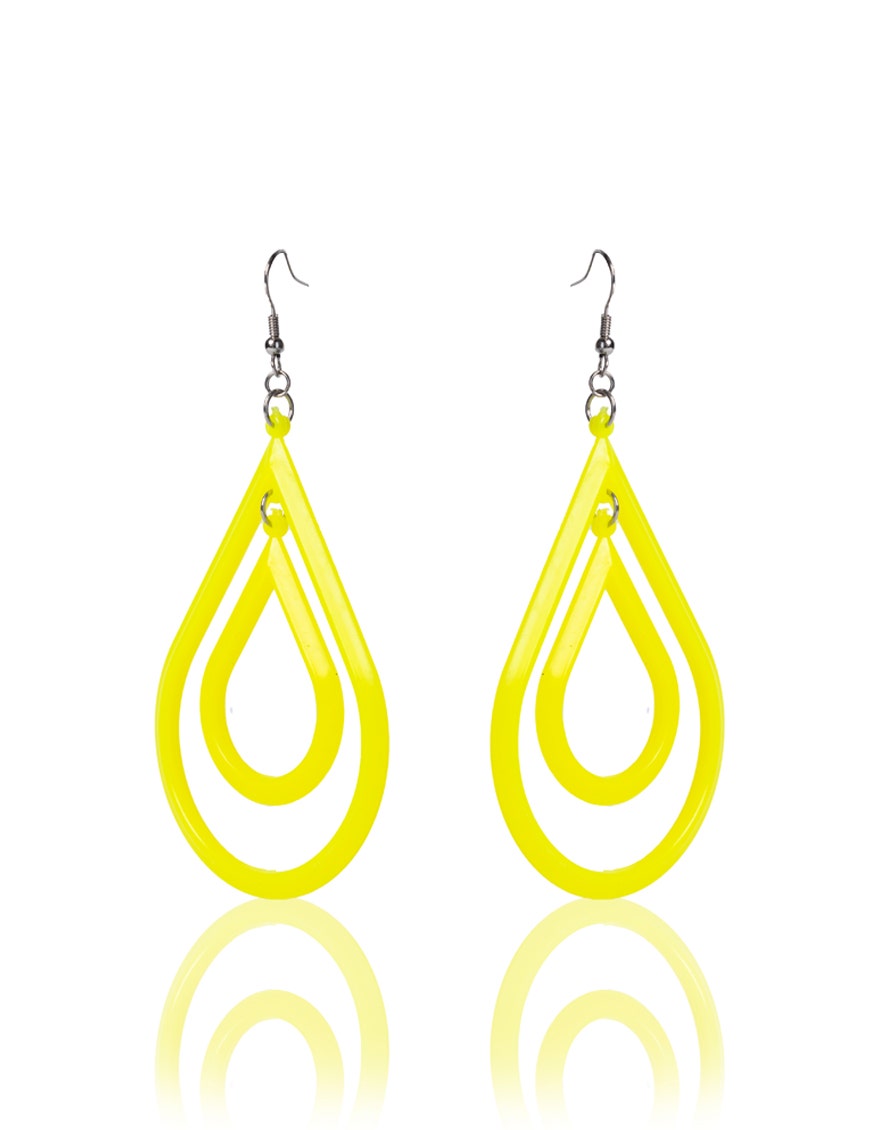
yellow drop earring